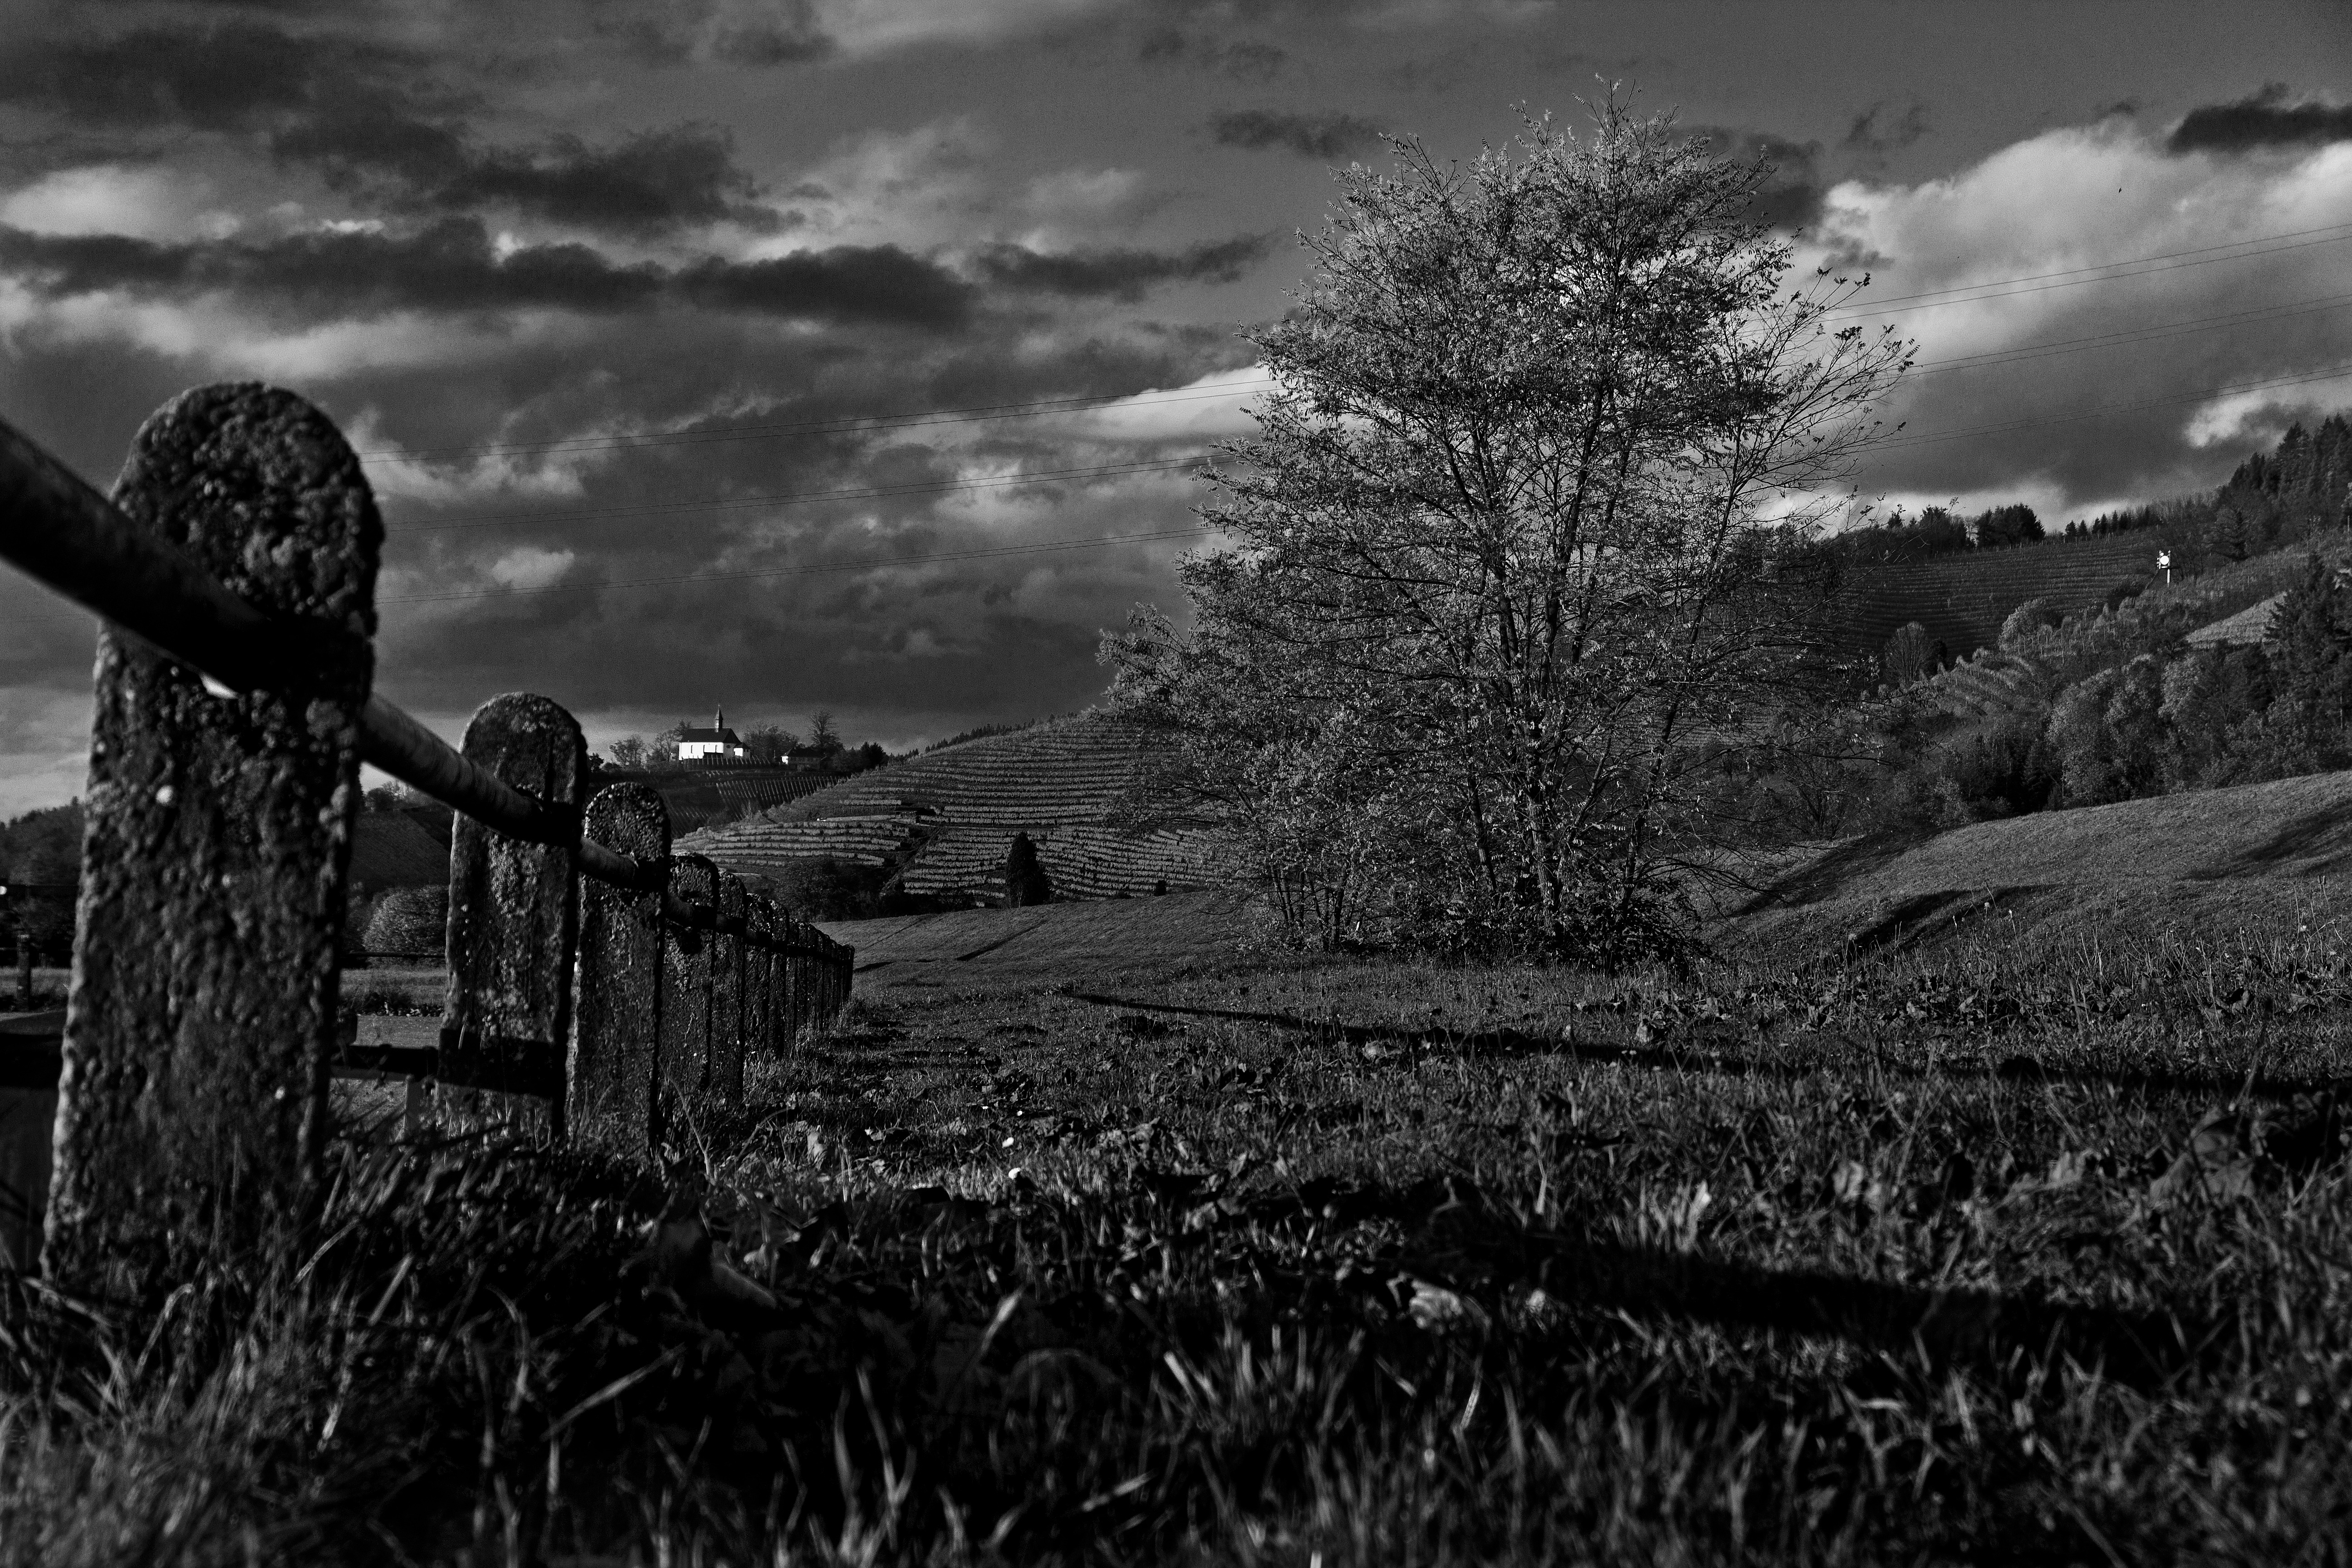
landscape, tree, nature, grass, fence, cloud, black and white, plant, sky, photography, hill, flower, darkness, black, monochrome, clouds, fields, dramatic, mood, rural area, monochrome photography, atmospheric phenomenon, woody plant